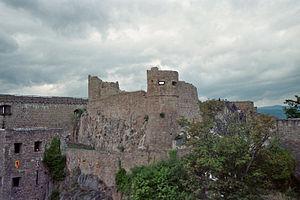
Château du Hohlandsbourg, près de Wintzenheim et Colmar, Haut-Rhin (68), France. (Photographie prise par Dsch67 en 2006)
Le château du Hohlandsbourg est situé à Wintzenheim, à proximité de Colmar dans le Haut-Rhin. Chef lieu de la seigneurie des Habsbourg, le château fut construit à partir de 1279 par Siegfried de Gundolsheim, acquis en 1563 et modernisé par Lazare de Schwendi. Il est démantelé lors de la guerre de Trente Ans. Depuis sa rénovation qui allie l'authenticité du passé avec le modernisme et le confort contemporain, il est une destination touristique majeure dans le domaine des loisirs en famille. Il se visite du 1ᵉʳ samedi du mois d'avril au 2ᵉ dimanche du mois de novembre.